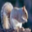
Label: squirrel